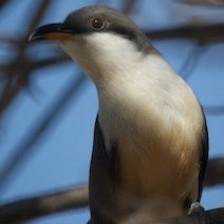
Species: MANGROVE CUCKOO
Scientific name: COCCYZUS MINOR